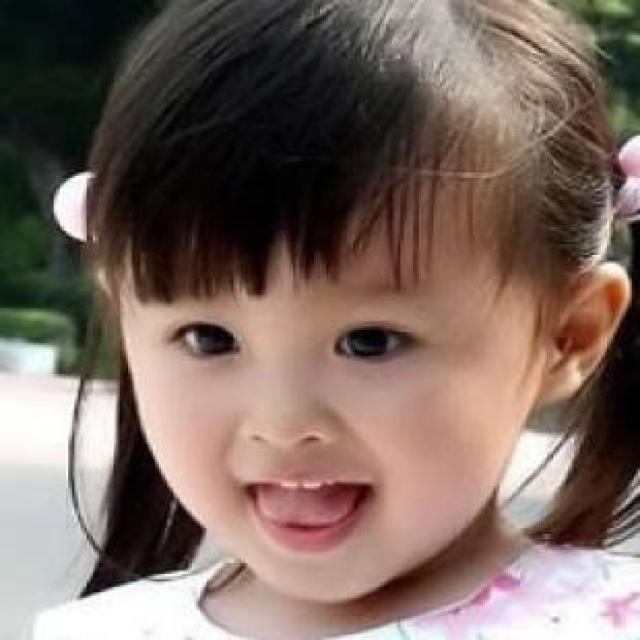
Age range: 0-12